Francisco Illingworth

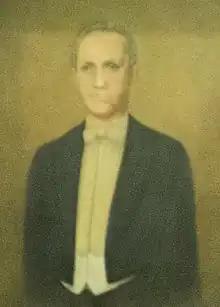
Francisco Illingworth

Francisco Illingworth Icaza (18 February 1905 – 20 June 1982) served as Vice President of Ecuador in the administration of Camilo Ponce Enríquez from 1956 to 1960. He was President of the Senate from 1956 to 1959. He was member of Partido Conservador (Conservative Party).